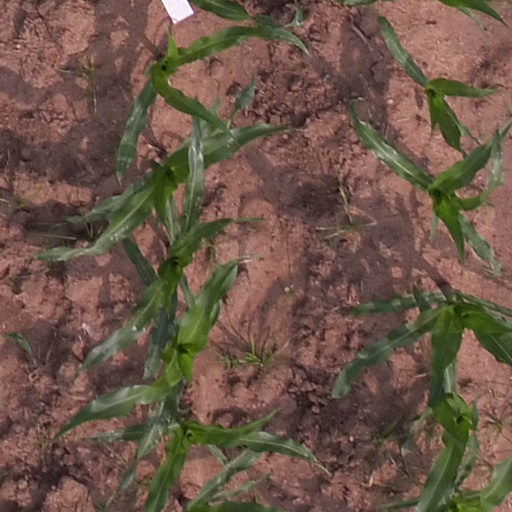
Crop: maize; corn